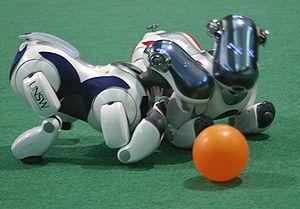
Un AIBO est un chien robot de compagnie développé et commercialisé par Sony. Il voit le jour officiellement le 11 mai 1999.